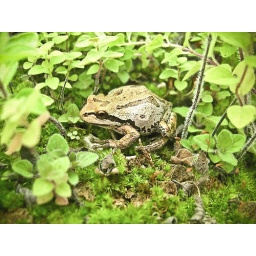
he was in our flower pot outside